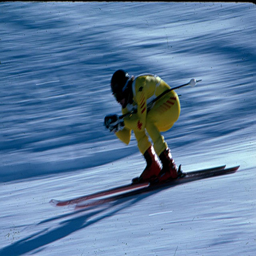
A man riding skis down a snow covered slope.
A person bent over, skiing fast down a mountain.
A person on some skis in the snow.
A skier crouching down on a big snowy hill.
A skier in a race squats to gain additional speed.